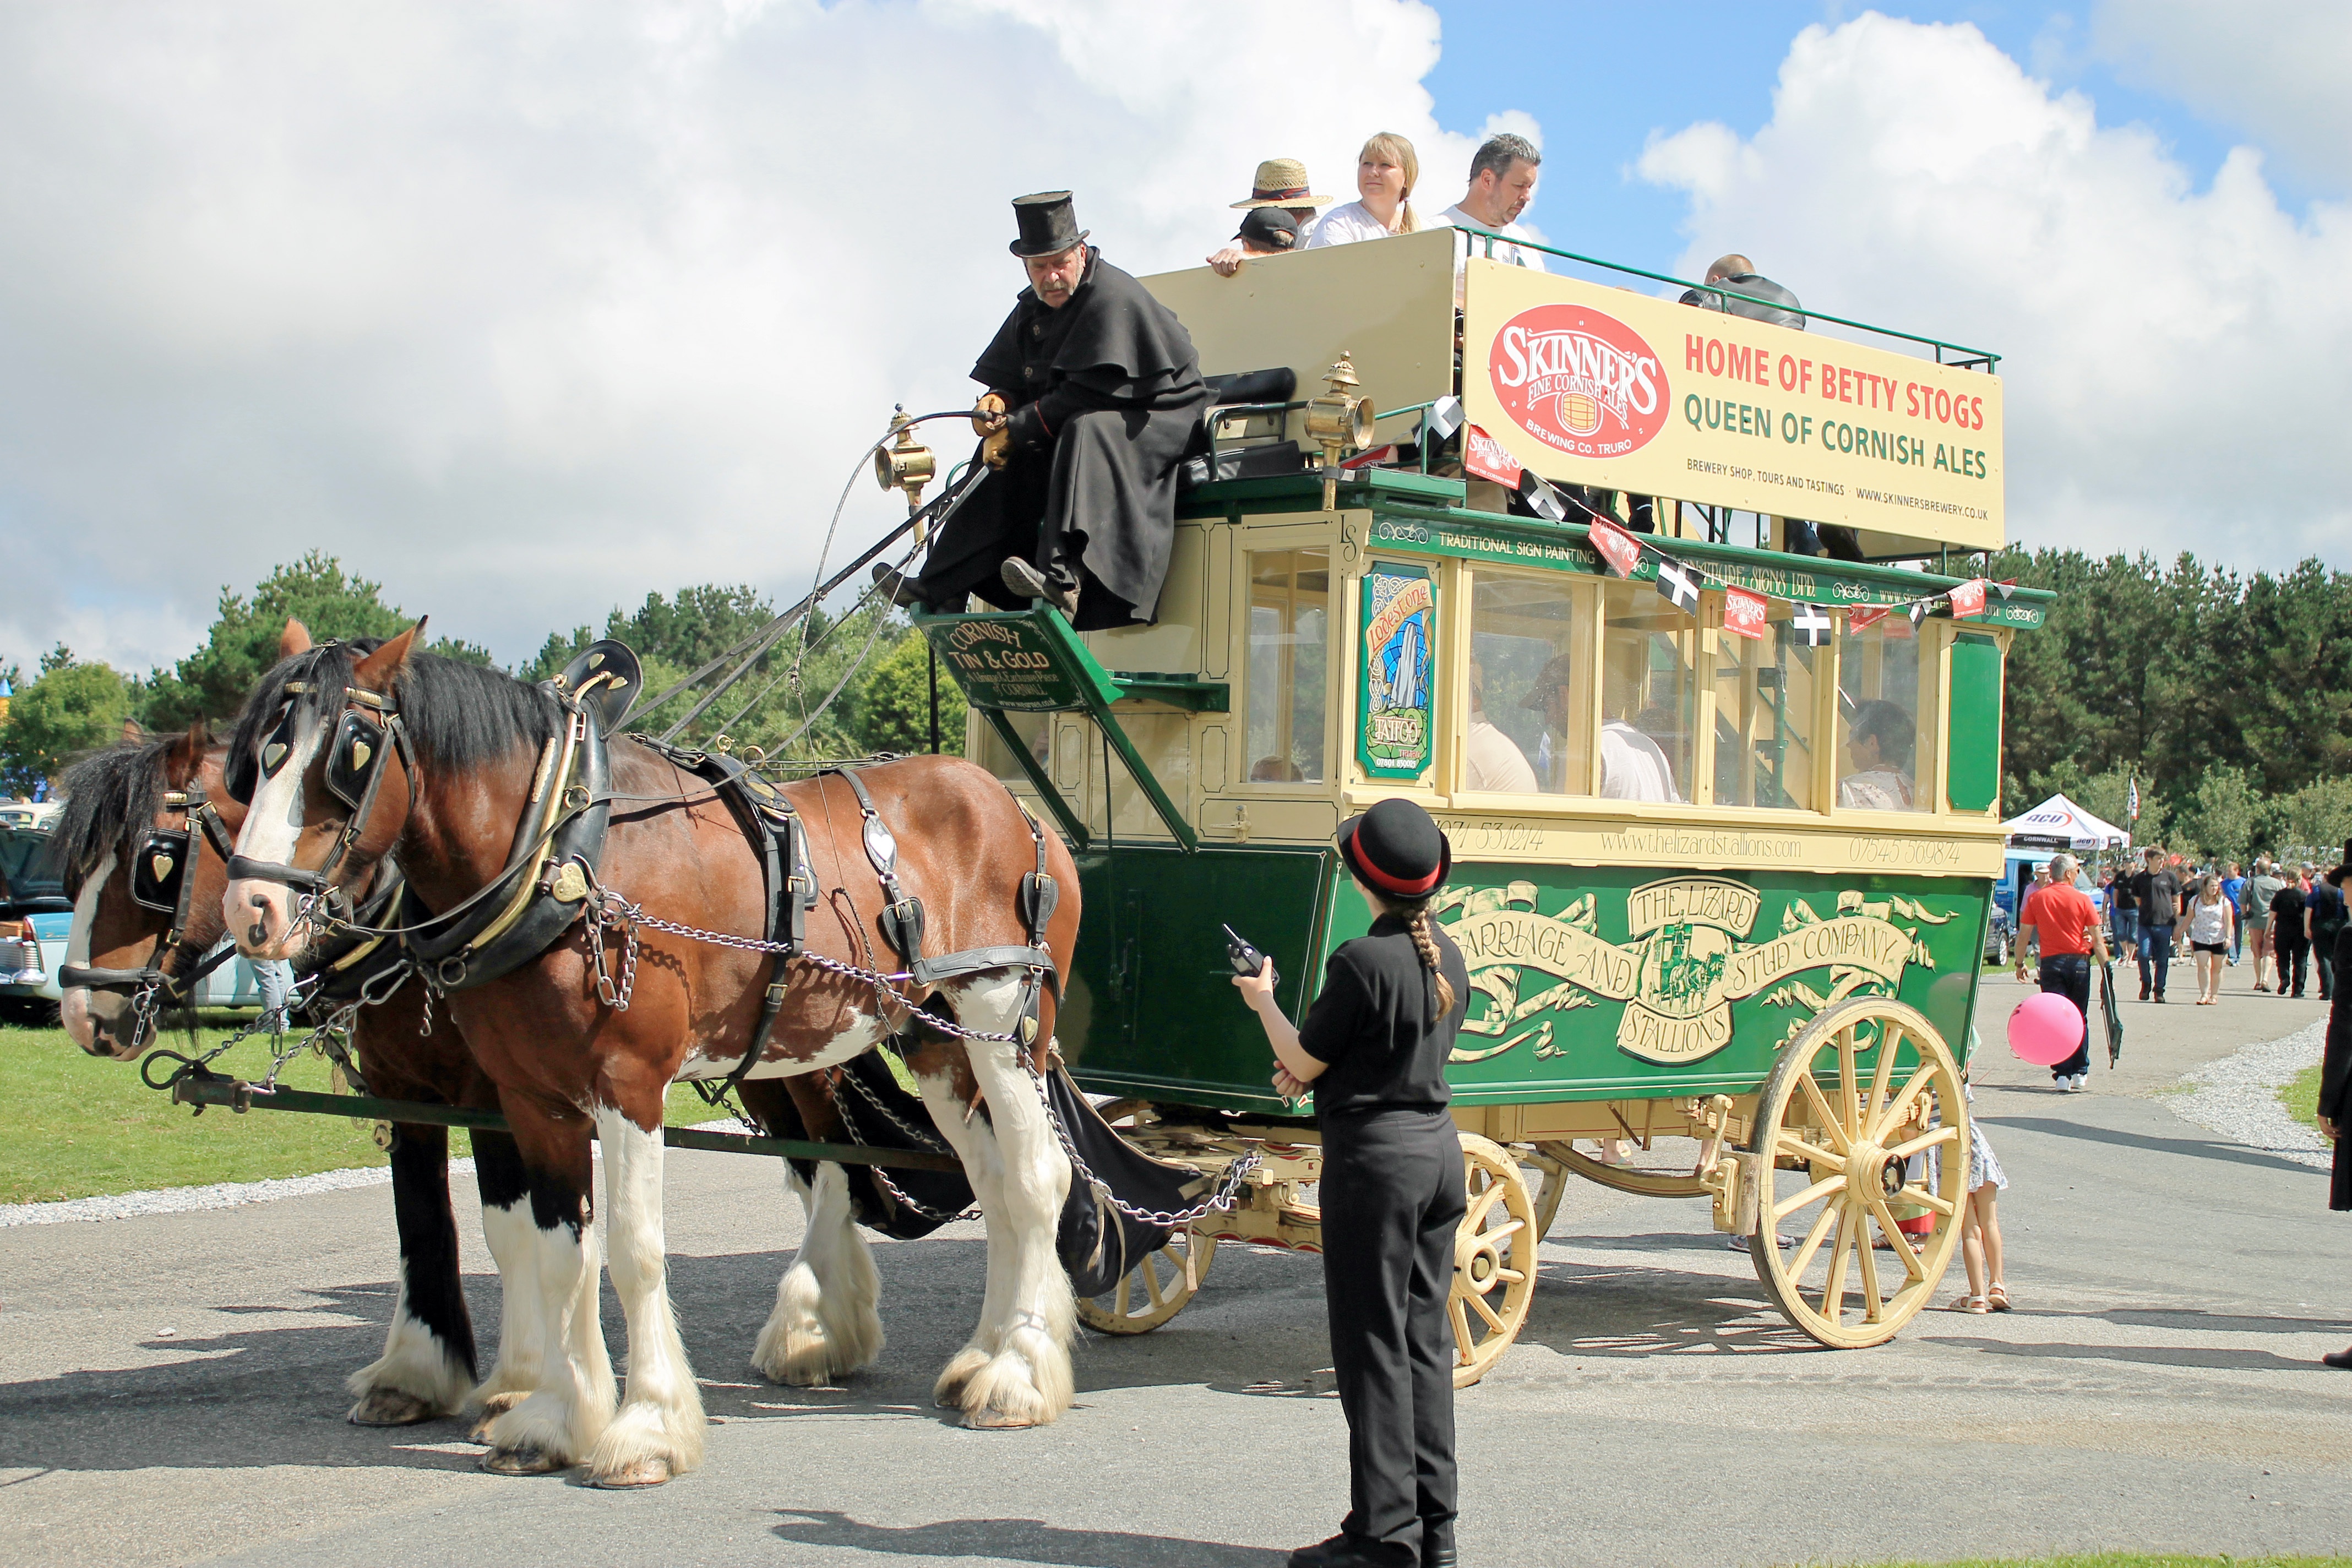
vintage, wagon, old, transportation, transport, vehicle, horse, ride, historic, uk, festival, carriage, coach, traditional, cornwall, horse drawn, land vehicle, horse harness, horse and buggy